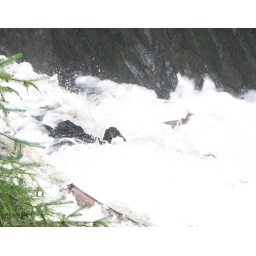
OK... so there are MANY other photos in which jumping fish are conspicuously absent!